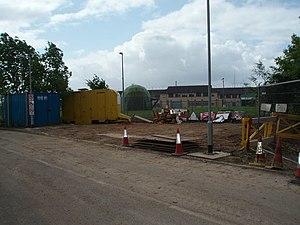
Hanslope Park est situé à quelques centaines de mètres au sud-est du village d'Hanslope, dans le borough de Milton Keynes. Autrefois siège de la seigneurie du village, ce manoir est maintenant détenu par le Foreign Office et héberge Her Majesty's Government Communications Centre.